Mariano Baptista

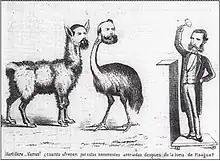
A cartoon of the War of the Pacific, mocking the "ineptitude" of Generals Daza and Mariano Ignacio Prado.

During the government of Adolfo Ballivián, he was appointed Minister of Foreign Affairs, and, as such, signed the Bolivian-Chilean Boundary Treaty with the Chilean representative Carlos Walker Martínez in Sucre on August 6, 1874. Said treaty modified the 1866 treaty, setting the 24th parallel as the border between Bolivia and Chile, and establishing a kind of condominium between the 23rd and 25th parallels, both in terms of the exploitation of guano and customs duties. What is stipulated in article IV of said treaty should be highlighted: that the export rights of the minerals exploited in the aforementioned territory should not be increased and that no new taxes would be created on Chilean companies, capital and industrialists, during a period of twenty five years. Years later, Bolivia's failure to comply with said article, through the seizure of the goods and auction of the "Compañía de Salitres y Ferrocarril de Antofagasta," would be the cause of the start of the War of the Pacific in 1879.